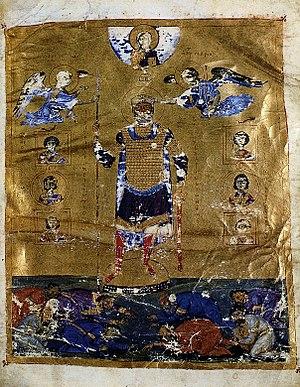
Le Psautier de Basile II est un manuscrit enluminé byzantin contenant le texte des psaumes. Il a été copié et peint à destination de l'empereur Basile II. Il est actuellement conservé à la Biblioteca Marciana à Venise.
L'enluminure byzantine désigne l'art de décorer les livres pendant la période de l'Empire byzantin sur le territoire de ce dernier ainsi que dans les territoires limitrophes. Héritier de l'enluminure antique, elle se développe et évolue au gré des événements politiques et religieux qui agitent l'empire entre le Vᵉ et le XVᵉ siècle. Elle influence directement l'enluminure d'Europe occidentale, mais aussi la miniature ottomane et celle de son environnement culturel : slave, arménienne, géorgienne, copte.